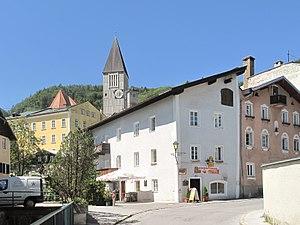
Hallein est une ville autrichienne située dans le land de Salzbourg.